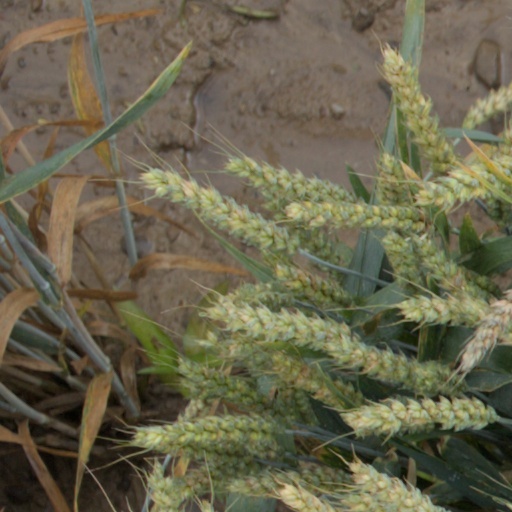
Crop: wheat